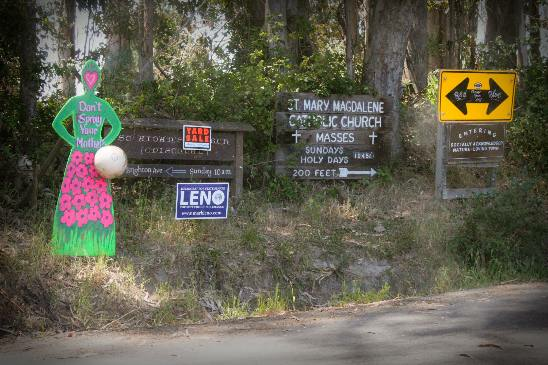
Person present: No